Distillery District

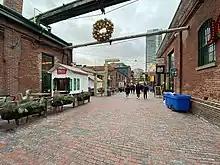
In 2001, the neighbourhood was made into a pedestrian-oriented area.

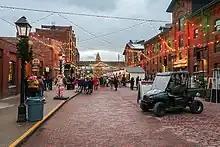
Christmas Market in 2021

In 2001, the site was purchased by Cityscape Holdings Inc., which transformed the district into a pedestrian-orientated area. Work was completed and the district reopened to the public on May 22, 2003. The new owners refused to lease any of the retail and restaurant space to chains or franchises, and accordingly, the majority of the buildings are occupied with boutiques, art galleries, restaurants, jewellery stores, cafés, and coffeehouses, including a well-known microbrewery, the Mill Street Brewery. The upper floors of a number of buildings have been leased to artists as studio spaces and to office tenants with a "creative focus". A new theatre, the Young Centre for the Performing Arts, has opened on the site and serves as the home of the Soulpepper Theatre Company and the George Brown Theatre School. There are plans to develop residential condominiums, offices, and more retail space on the vacant lands that surround the district.